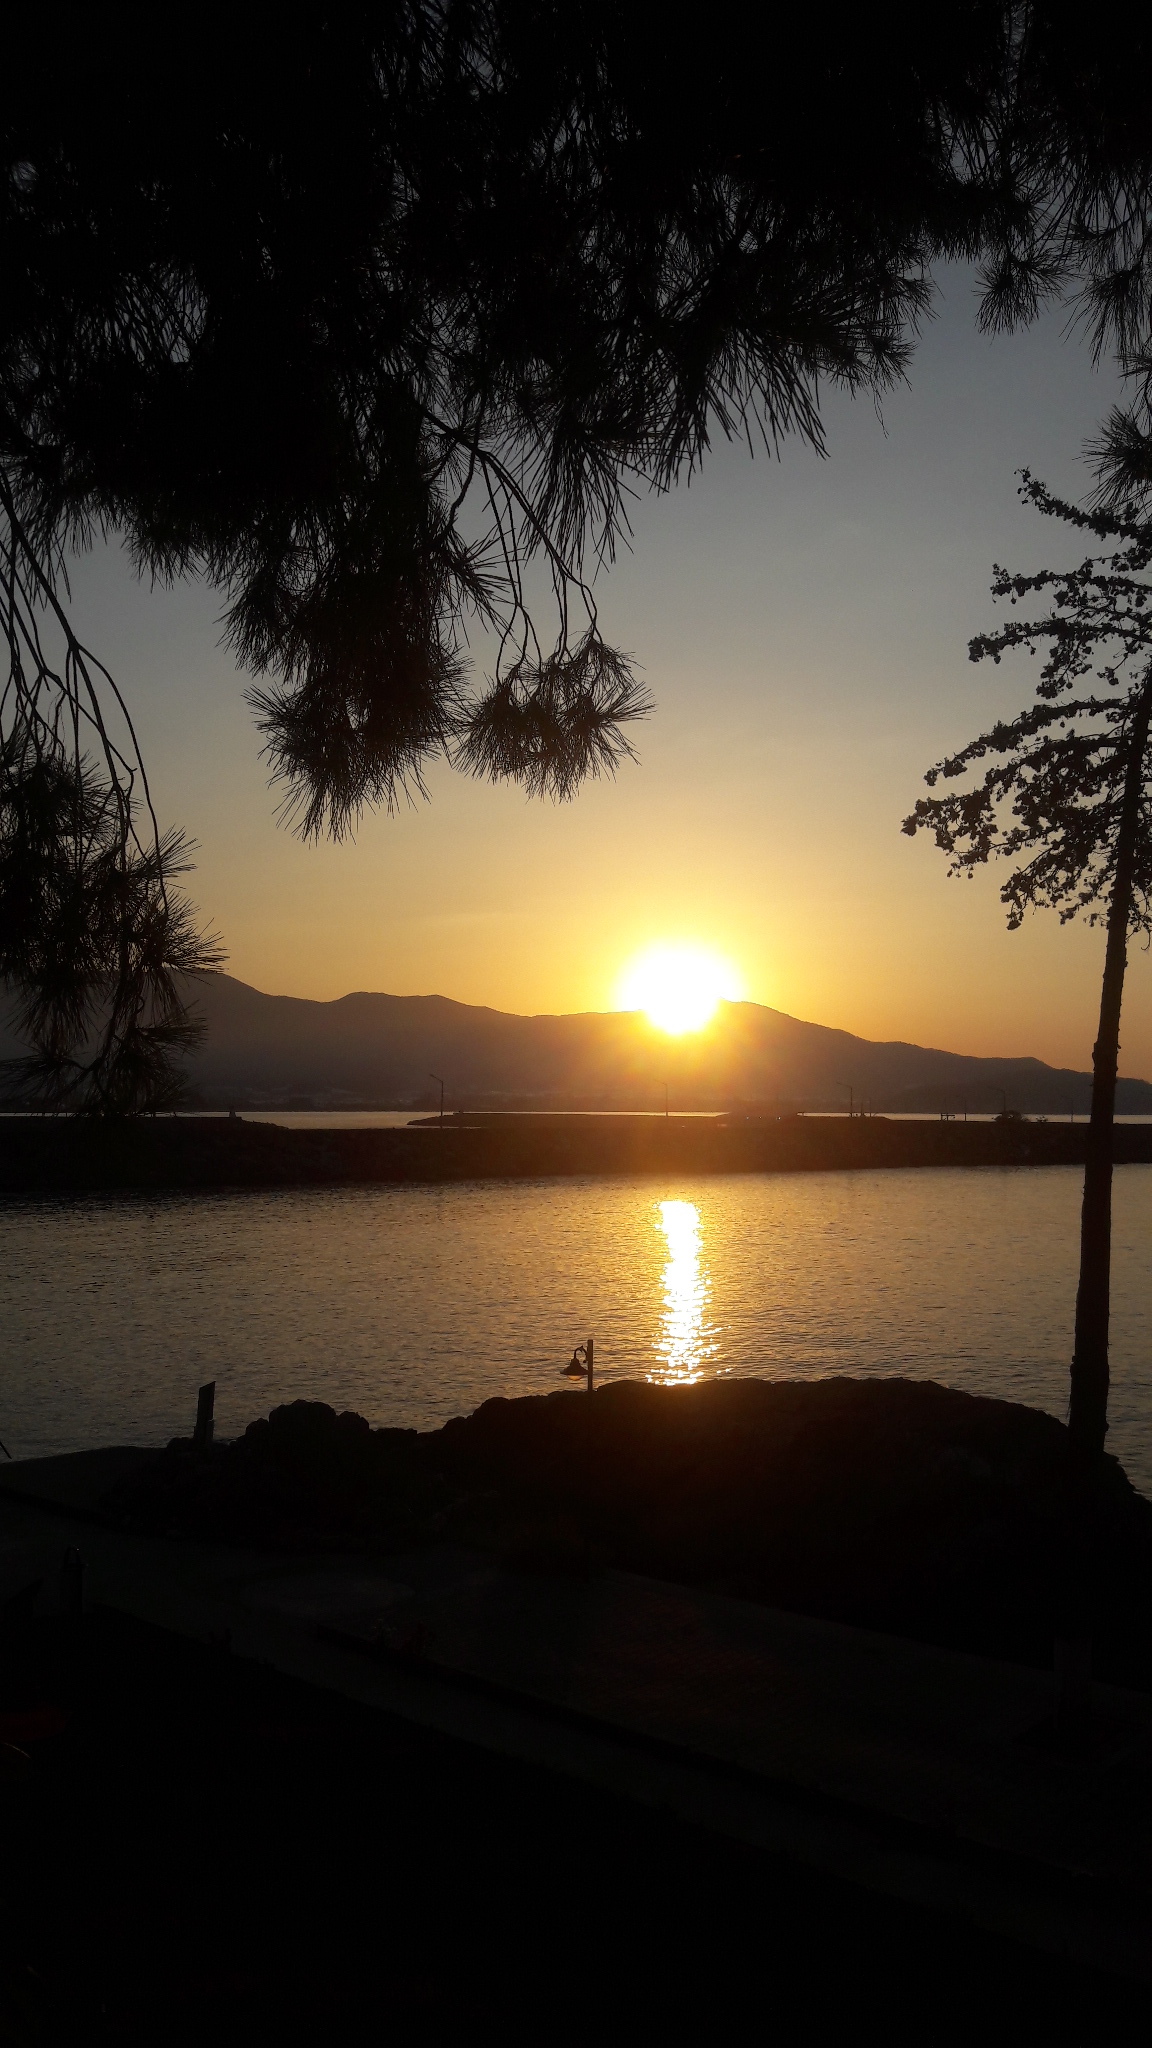
sun, sky, tree, light, atmospheric phenomenon, morning, sunset, sunrise, sunlight, branch, evening, heat, leaf, woody plant, atmosphere, plant, astronomical object, night, backlighting, cloud, landscape, darkness, palm tree, dusk